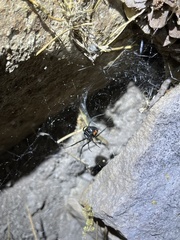
Species: Lactrodectus_hesperus